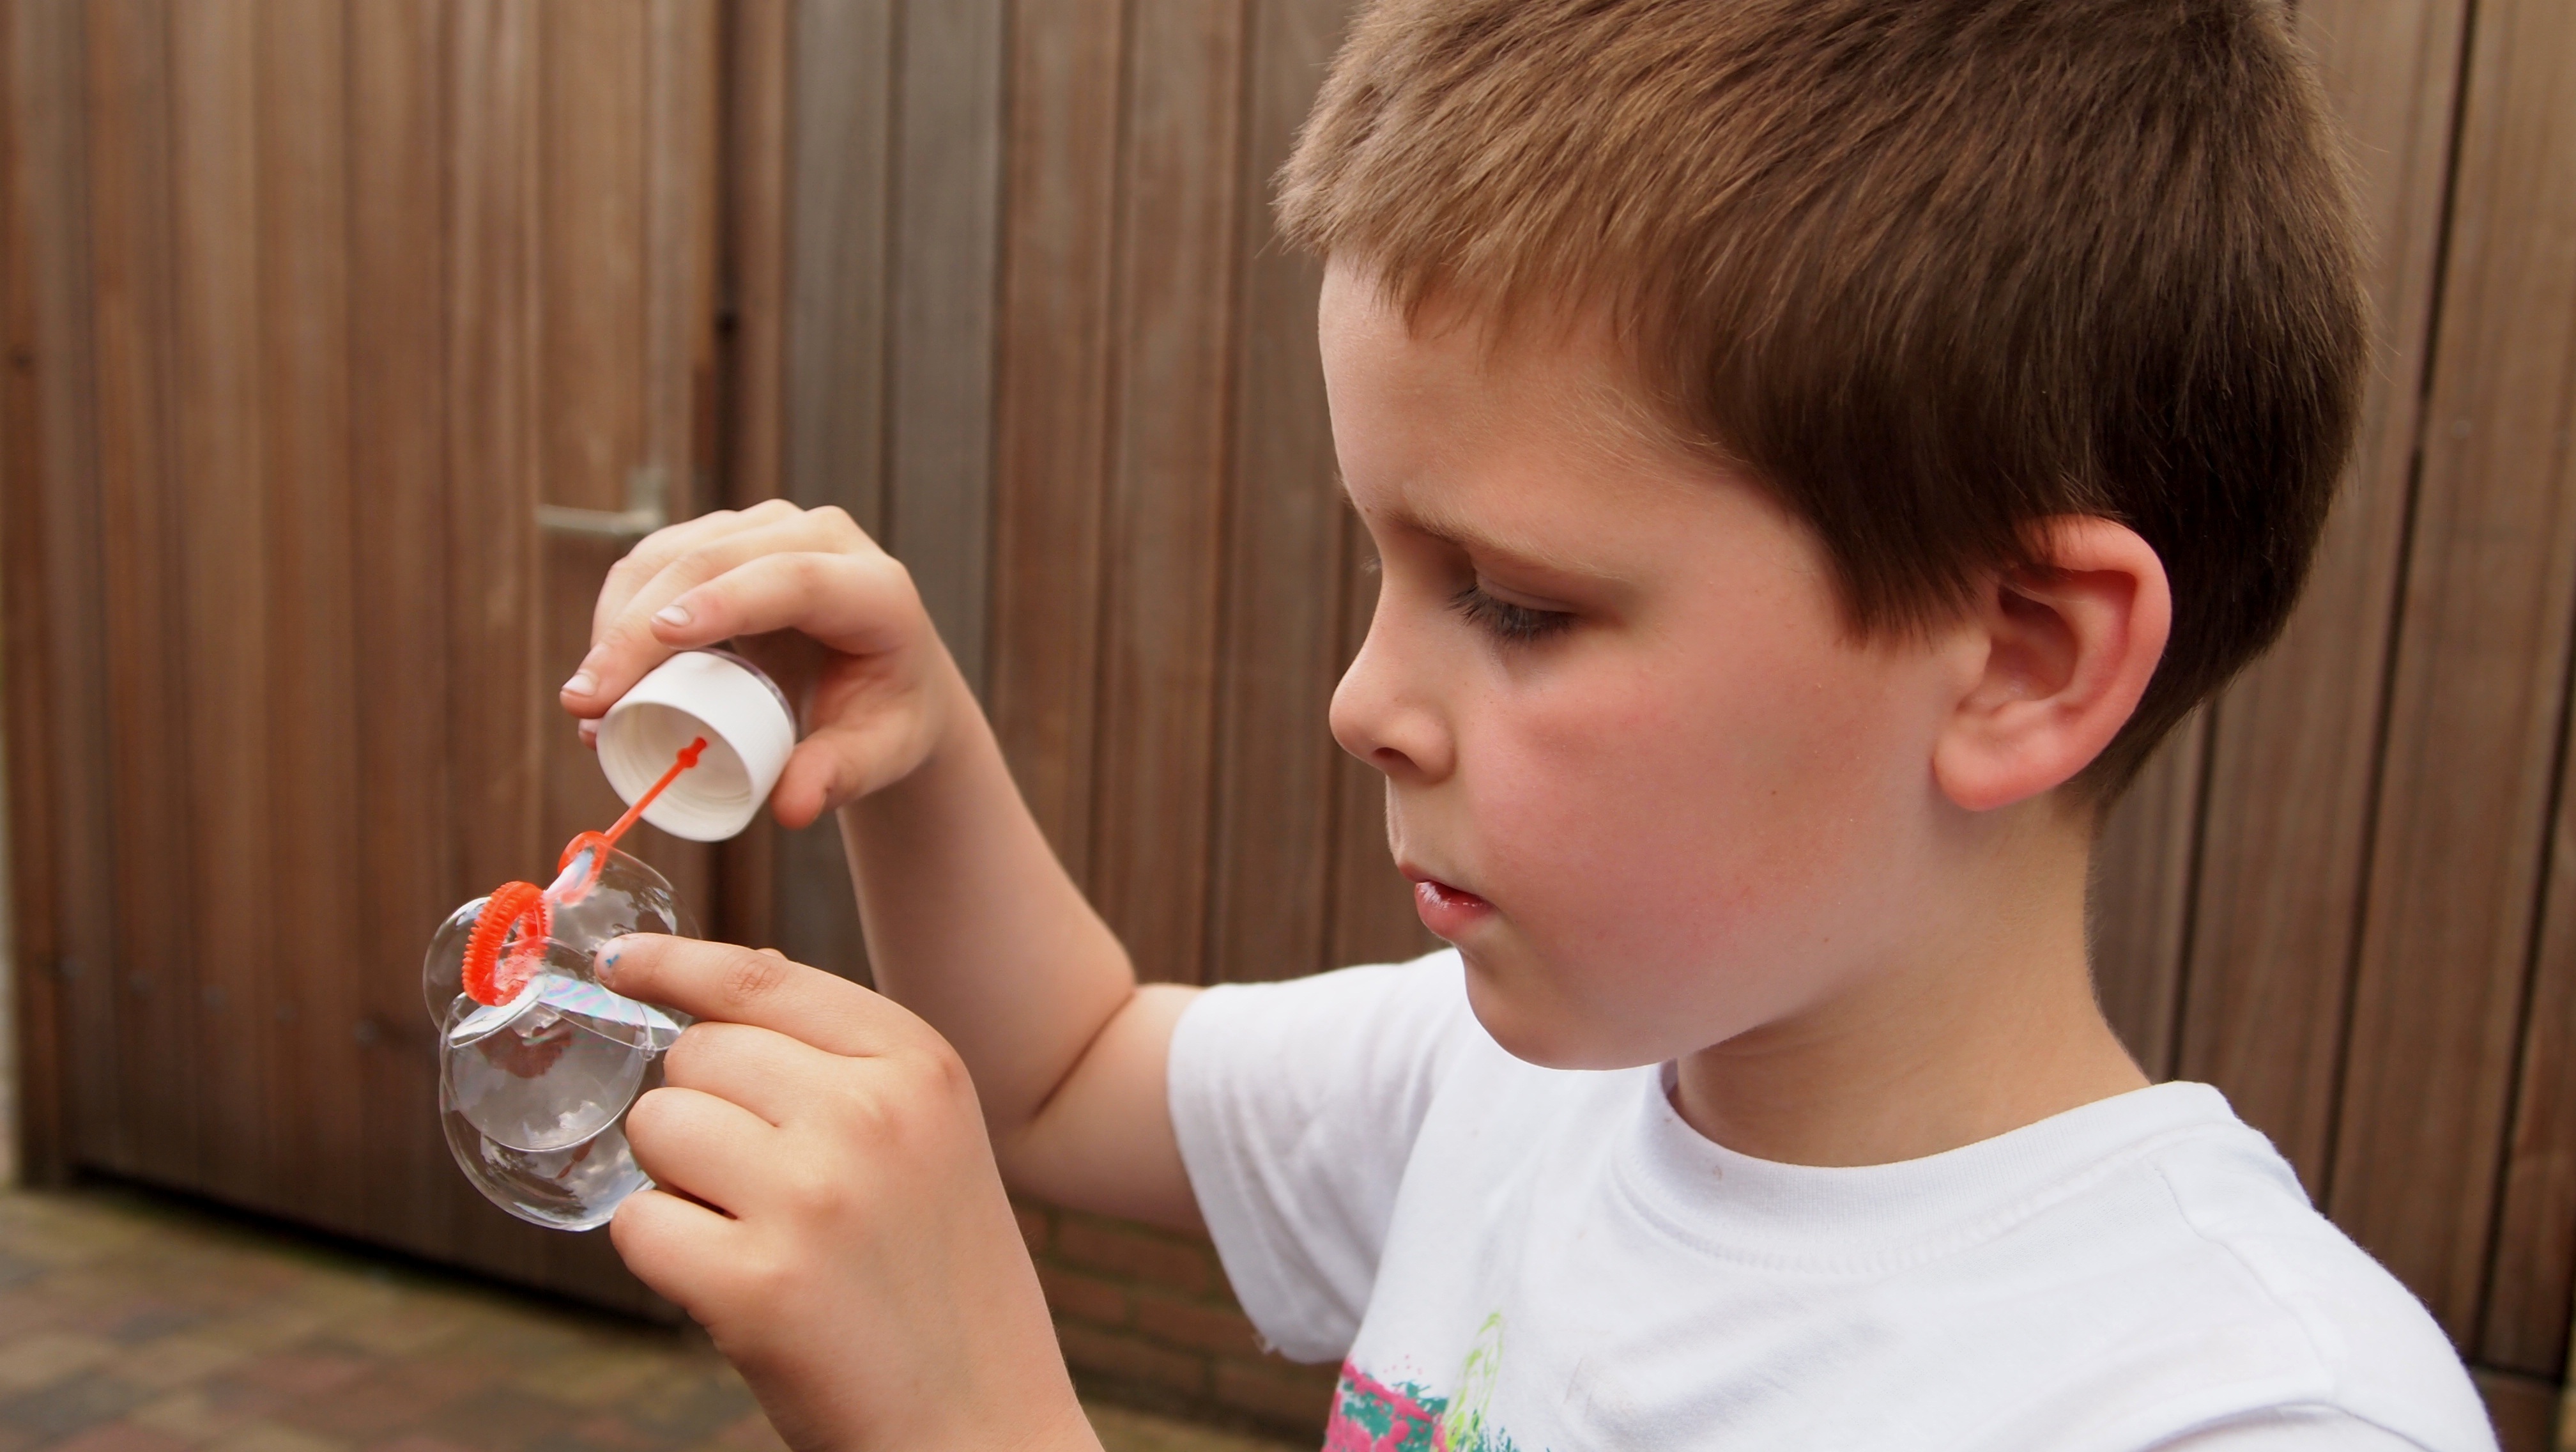
hand, water, person, play, boy, summer, finger, child, ear, hairstyle, human body, face, eating, nose, hands, infant, toddler, head, skin, feel, organ, tooth, her, sense, to call, soapy water, pricks, call bladder